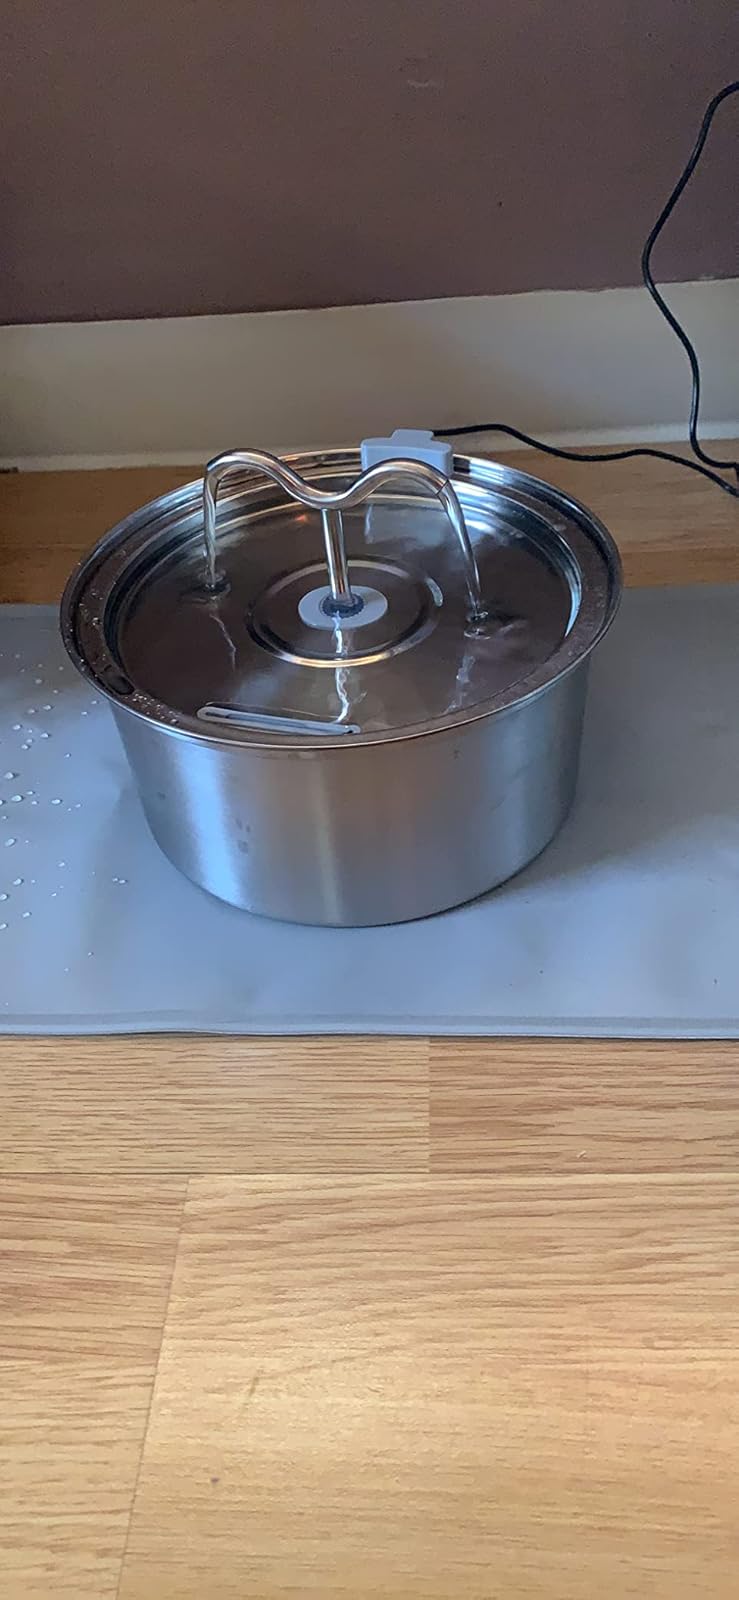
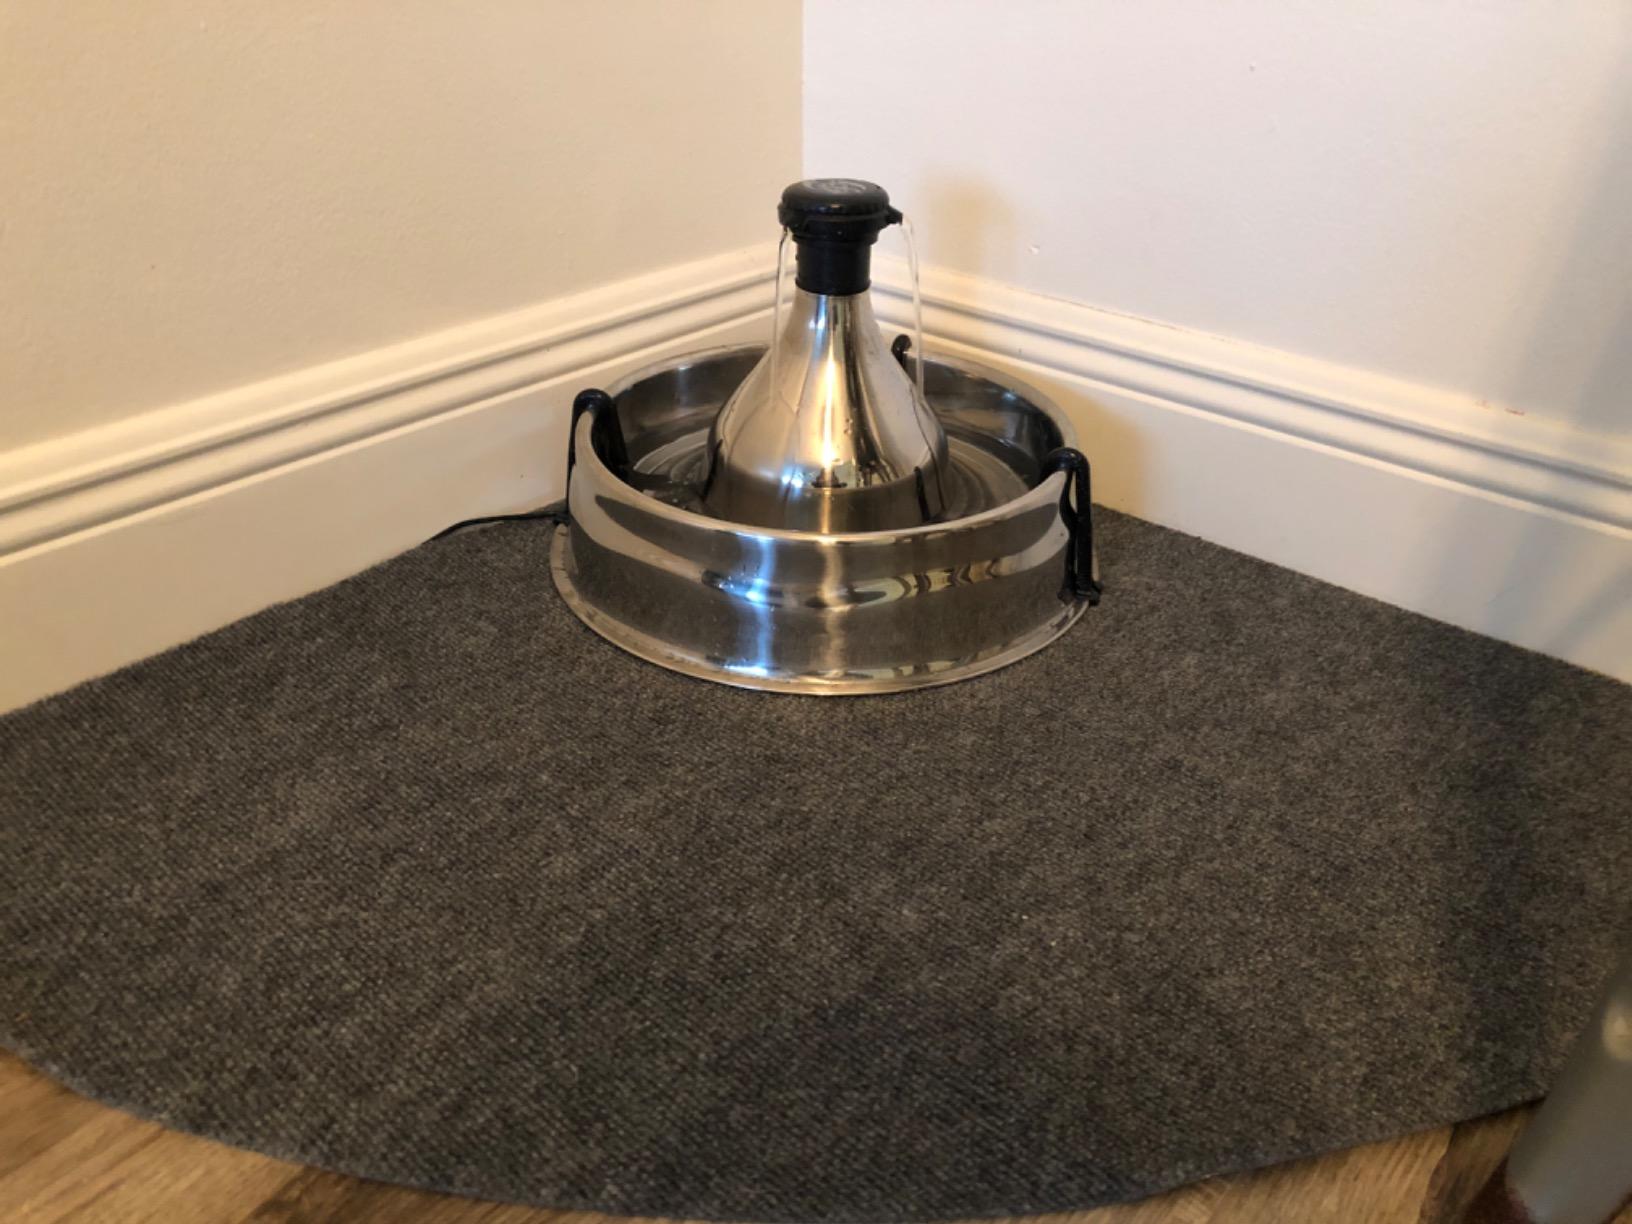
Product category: items_bowl
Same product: no